Amos Gould House

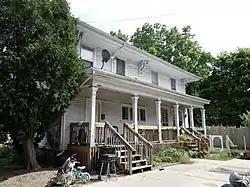

The Amos Gould House is a single-family home located at 115 West King Street in Owosso, Michigan. It is the original home of prominent Owosso citizen Amos Gould. The house was listed on the National Register of Historic Places in 1980.